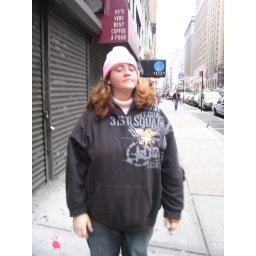
Kathy showing off her new pink hat she bought in NYC